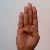
The image shows a hand gesture representing the letter 'B' in Indian Sign Language.